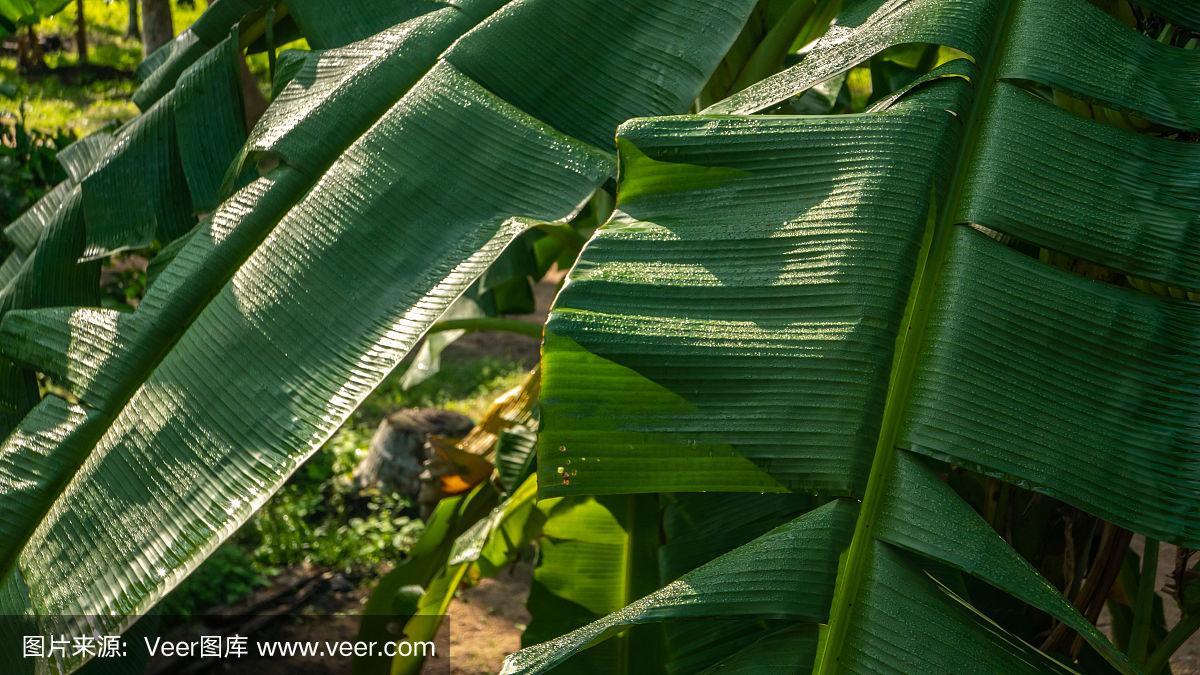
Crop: unknown
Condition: banana